Relient K

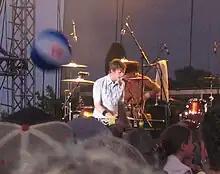
Relient K performing in July 2005

In February 2005, Relient K toured the Southern US states with Mae and Name Taken. They appeared at The Bamboozle festival in April 2005. In May and June 2005, the group supported Good Charlotte and Simple Plan on their co-headlining US tour. Between mid June and mid August, the group went on the 2005 edition of Warped Tour. In October and November 2005, they embarked on a headlining US tour, with support from MxPx, Rufio and Over It. Between February and April 2006, the group went on The Matt Hoopes Birthday Tour, with support from the Rocket Summer and Maxeen. Following this, they appeared at The Bamboozle festival. They later performed at the Nintendo Fusion Tour in the fall of 2006.